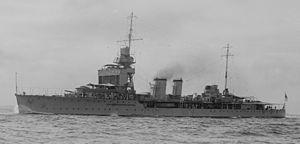
La classe Danae est une classe de huit croiseurs légers de la Royal Navy construite à la fin de la Première Guerre mondiale et encore en service à la Seconde Guerre mondiale.